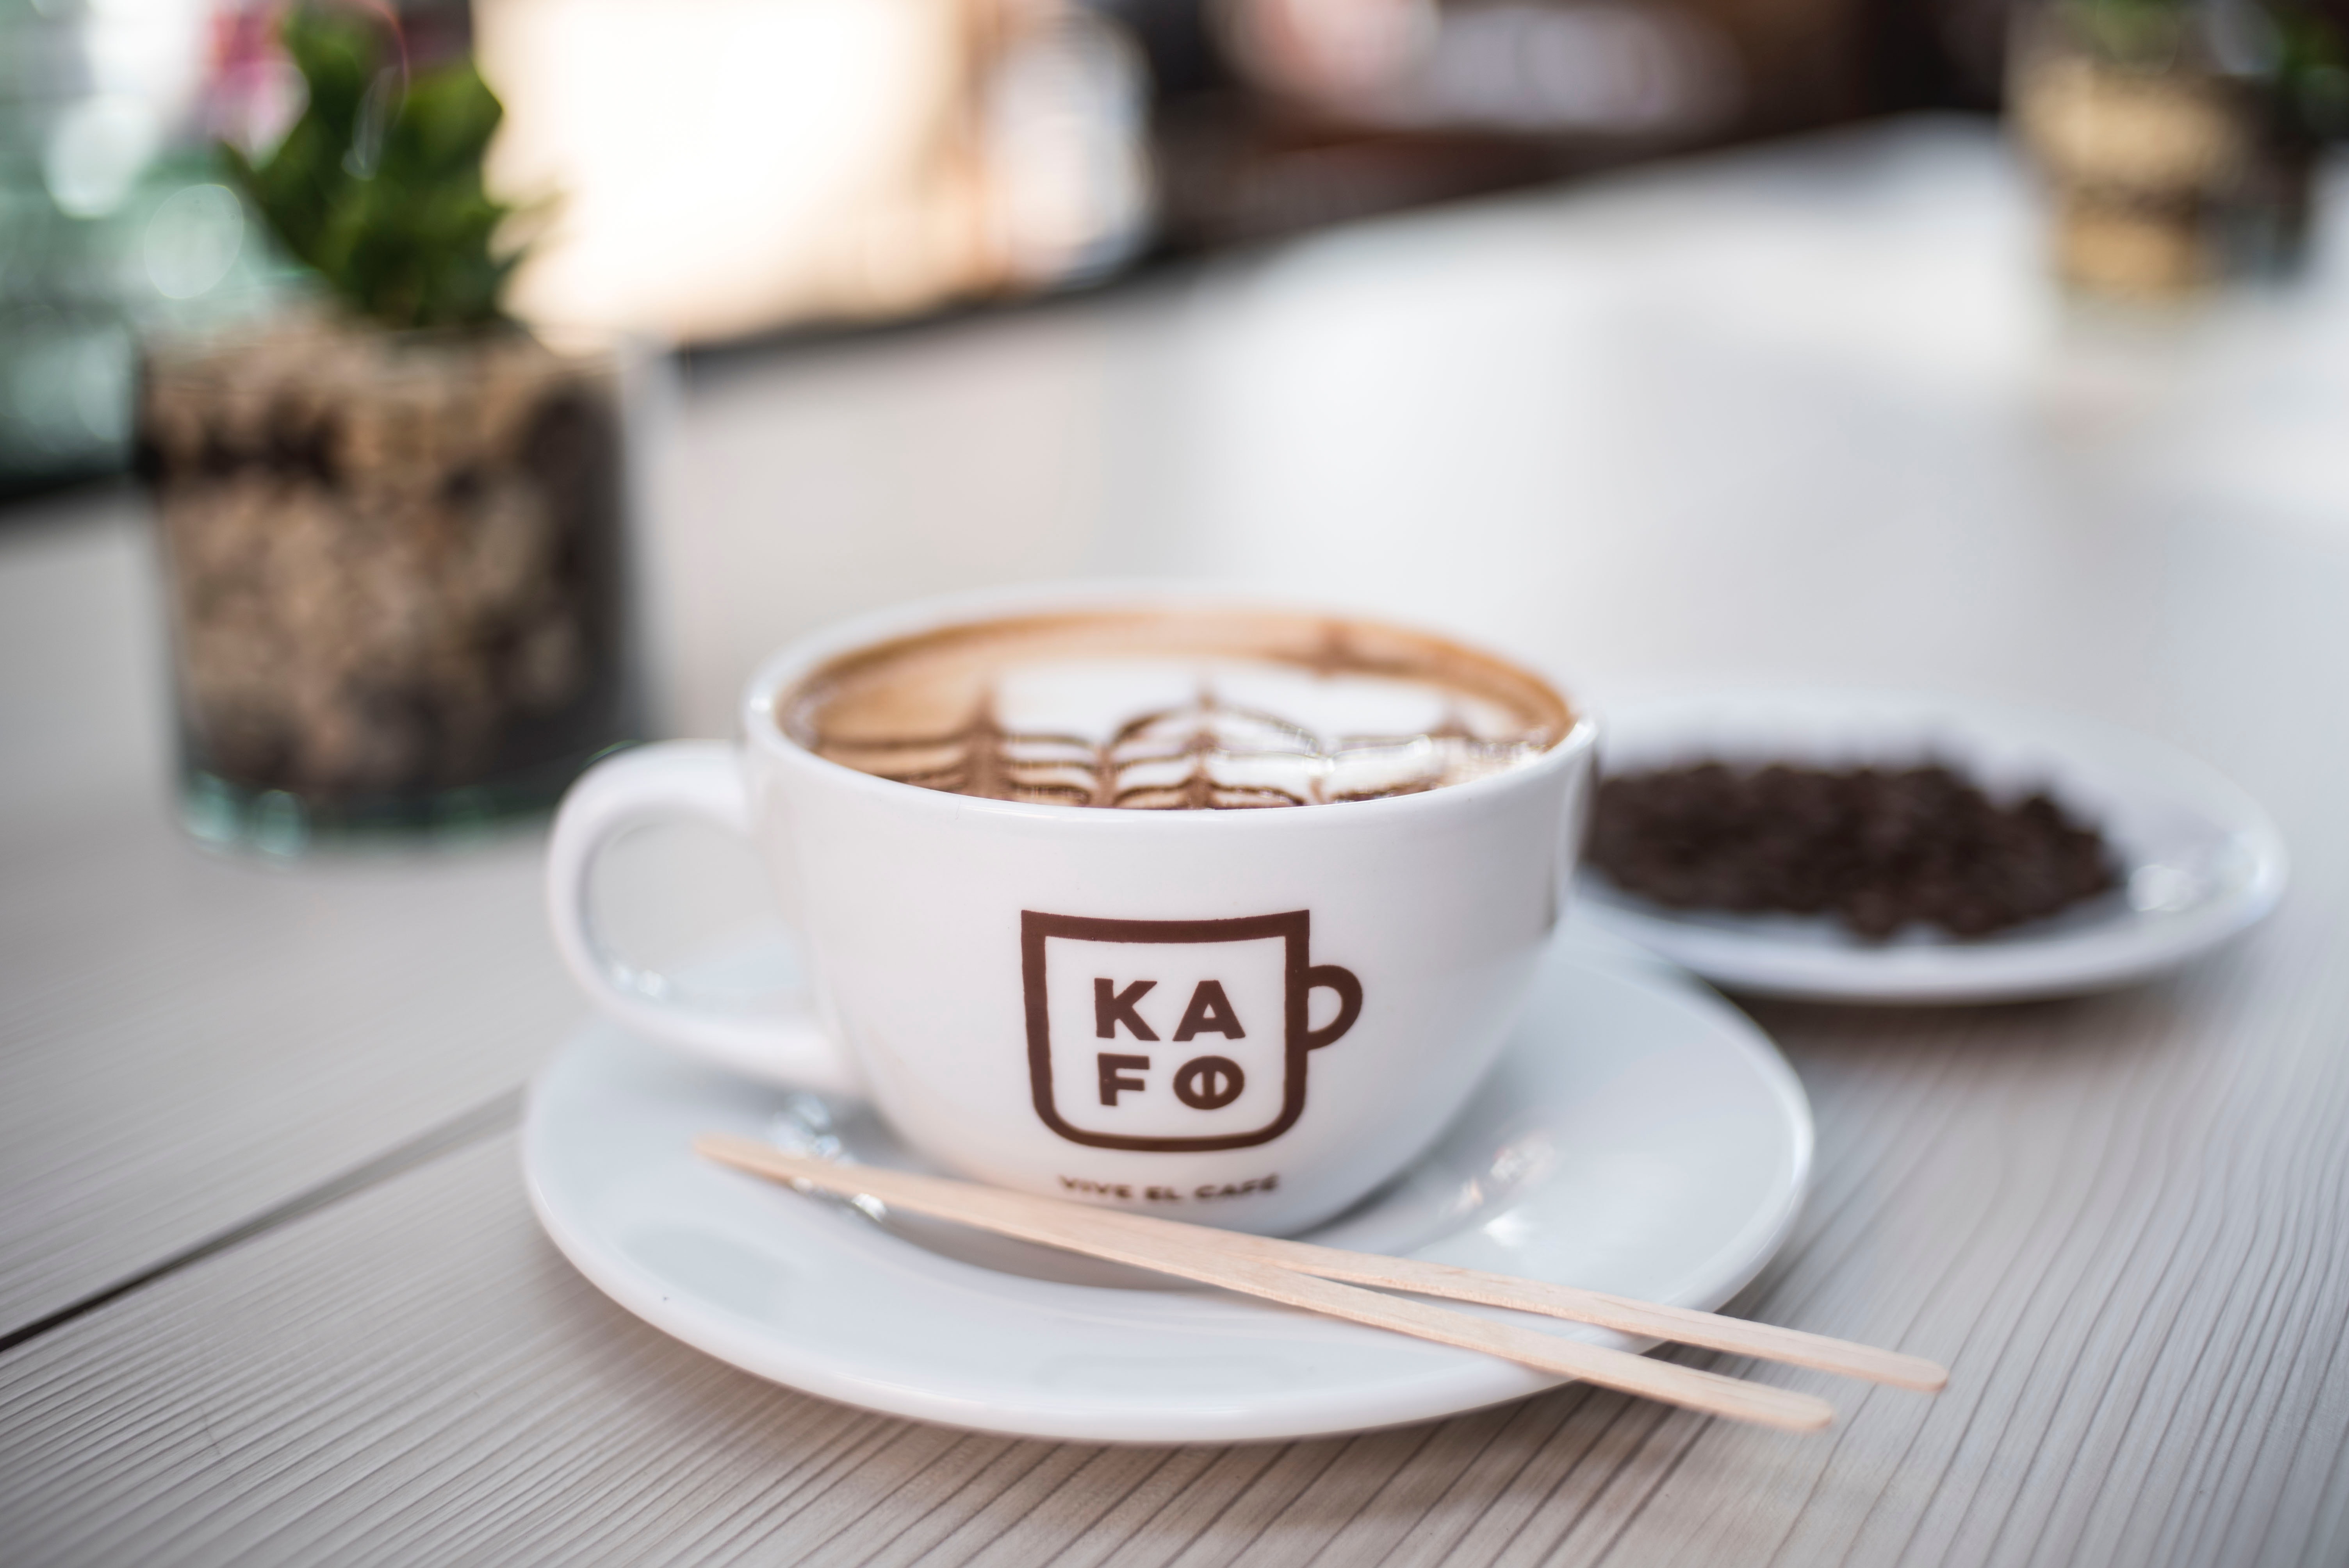
coffee, cup, coffee cup, espresso, tableware, caffeine, wiener melange, white coffee, cappuccino, mocaccino, cafe, coffeehouse, instant coffee, drink, serveware, caff americano, cafe au lait, saucer, babycino, doppio, food, turkish coffee, ipoh white coffee, ristretto, hot chocolate